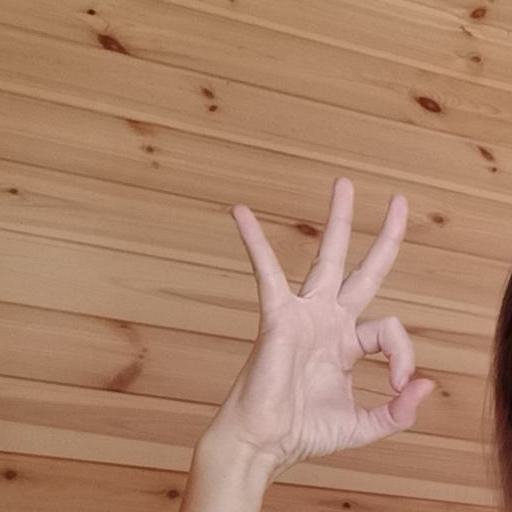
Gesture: ok